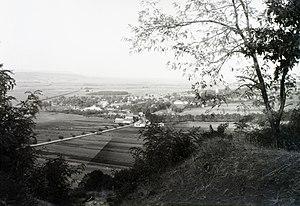
Hont est un village et une commune du comitat de Nógrád en Hongrie.